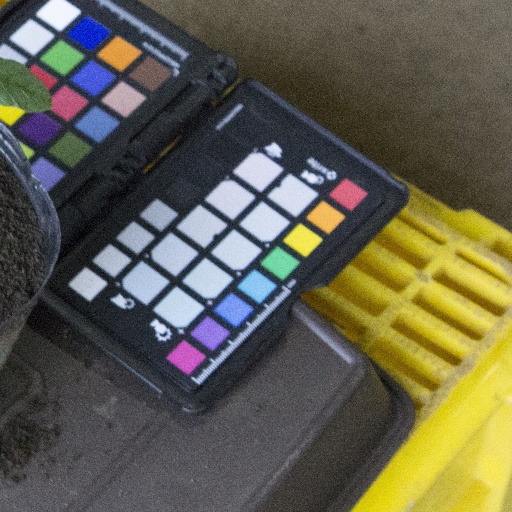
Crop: soybean